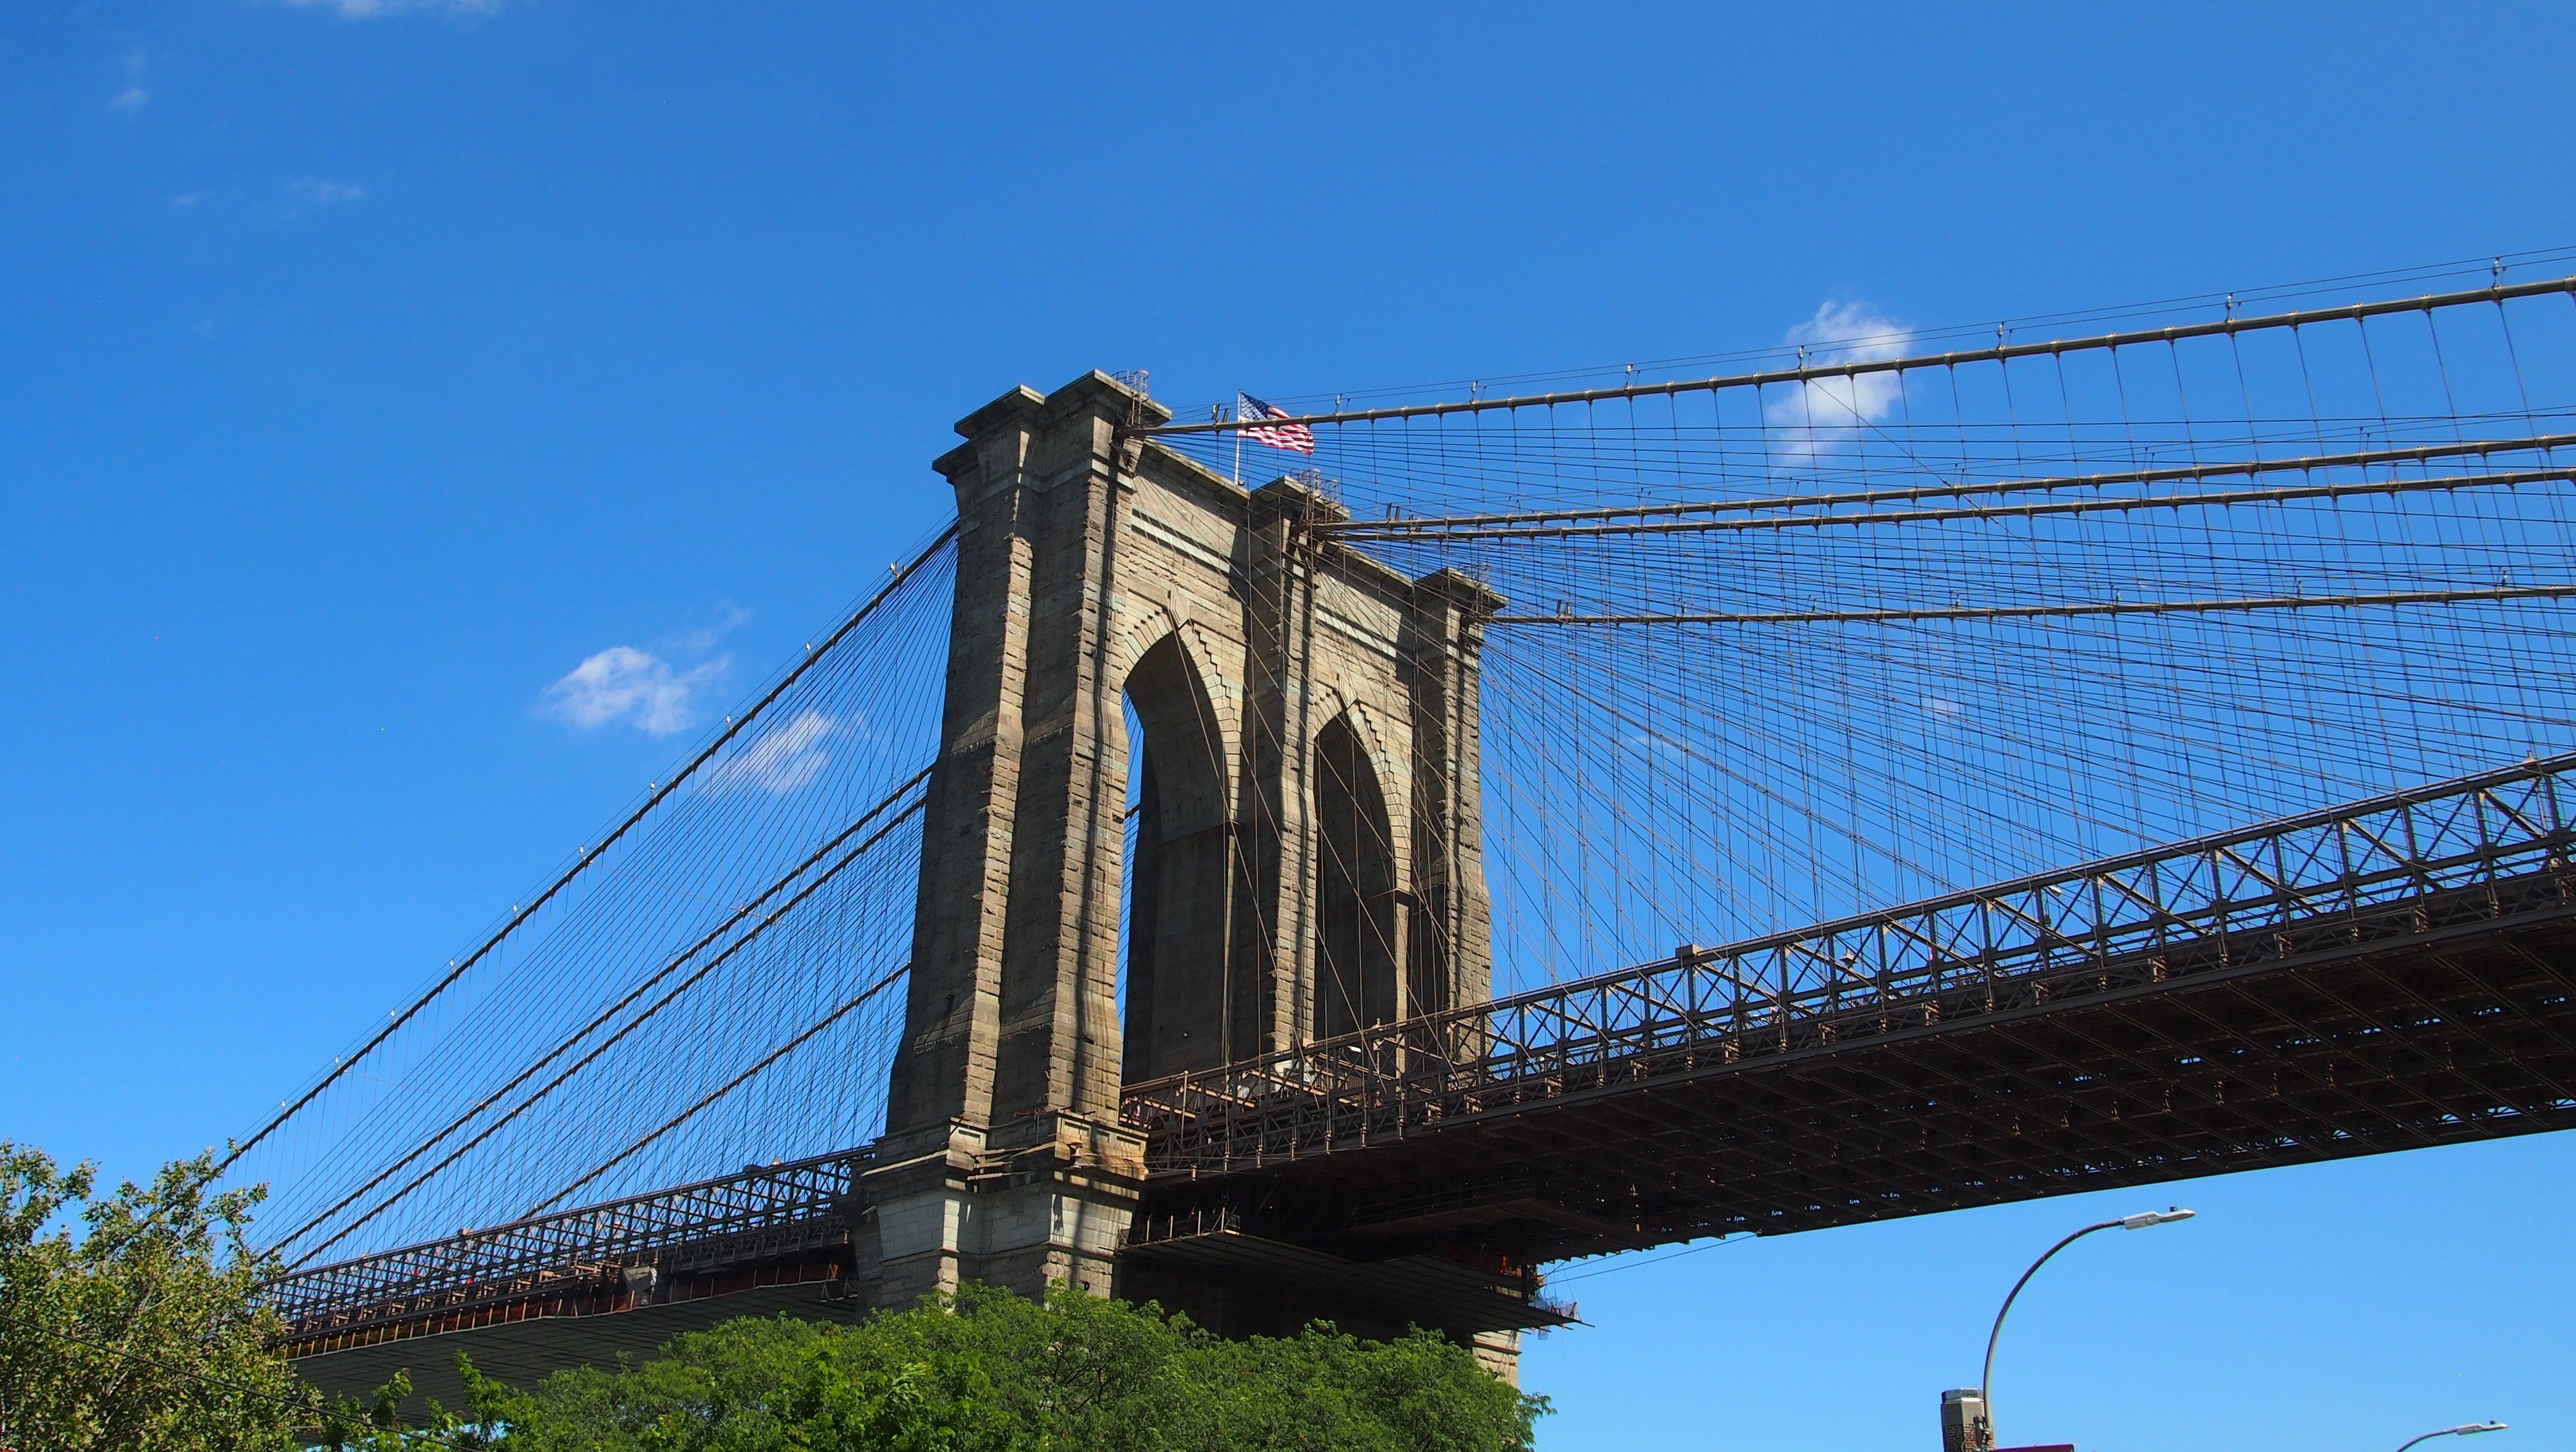
sky, bridge, new york, new york city, suspension bridge, brooklyn bridge, landmark, attraction, places of interest, cable stayed bridge, nonbuilding structure